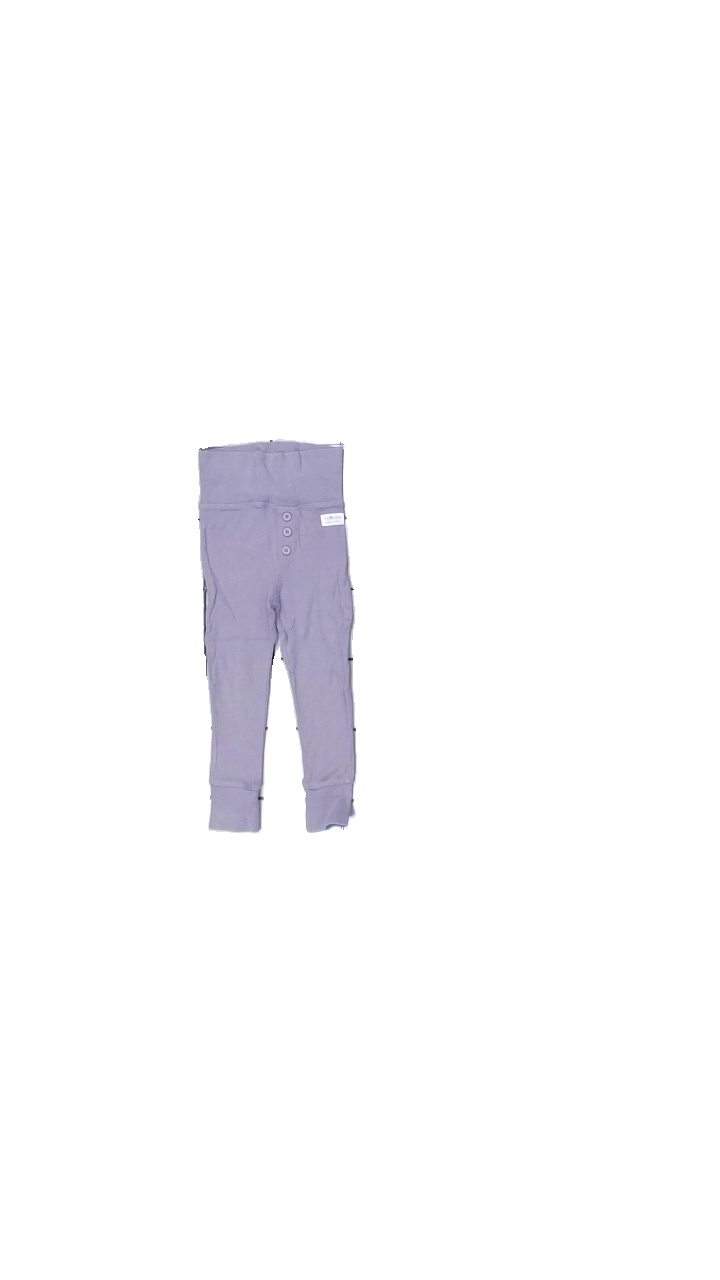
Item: Tights (Children)
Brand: Tiny One
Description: Tights med knappar
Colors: Purple
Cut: Regular
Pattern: Logo print
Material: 100% bomull
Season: All
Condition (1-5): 2
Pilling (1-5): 3
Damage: missfärgad
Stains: Minor
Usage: Export
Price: <50